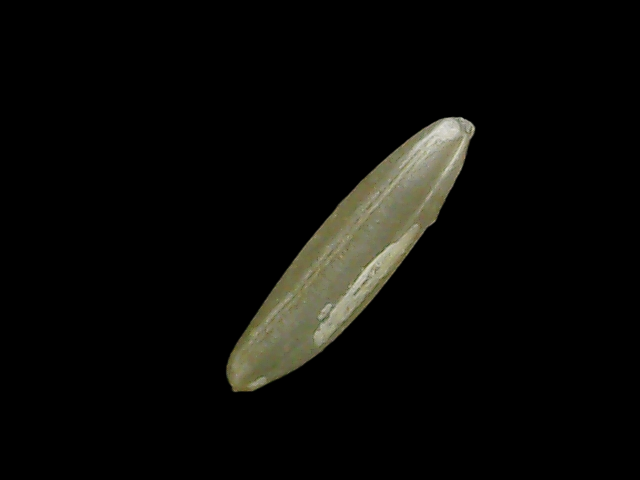
Rice variety: Binadhan19